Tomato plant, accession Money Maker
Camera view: tilt-top (135 deg); turntable rotation: 210 degrees
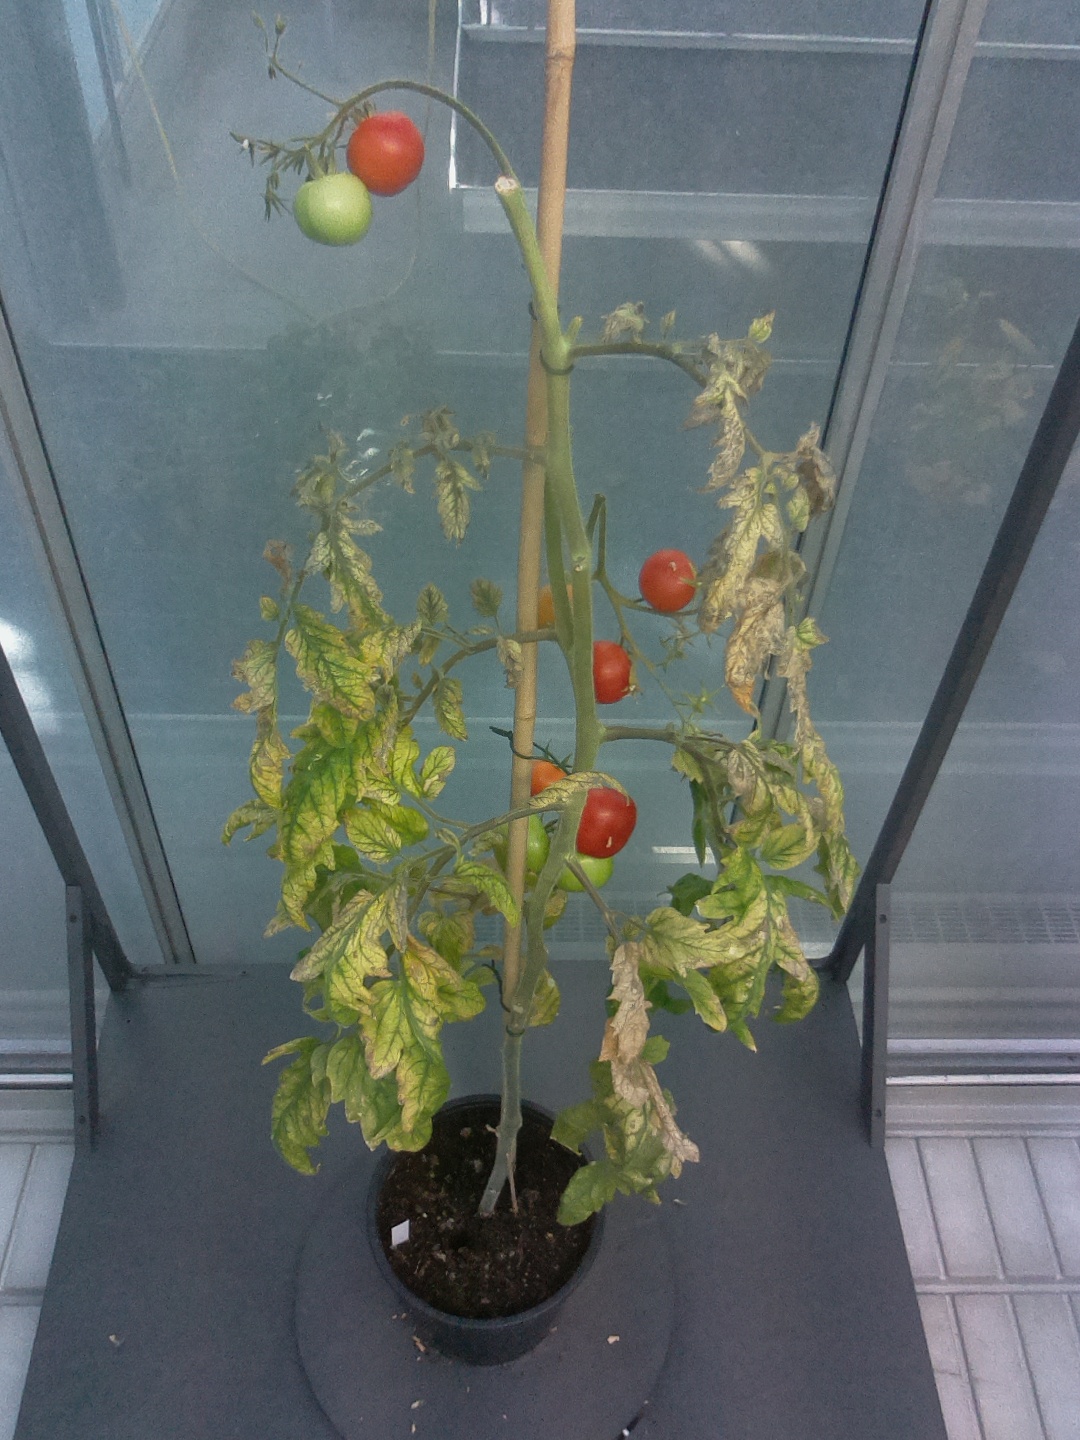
BBCH growth stage 84: 40%-50% of fruits show typical fully ripe color